Old North Columbus

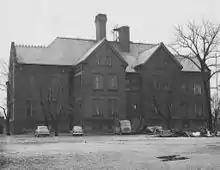
Medary Elementary School

Medary Avenue Elementary School, located at 2500 Medary Avenue, was built in 1892 by David Riebel, who was hired as the first Columbus Public Schools architect in 1893. The impressive three-story masonry building was built in the Richardsonian Romanesque style of architecture, which was a popular style for many public buildings throughout the late 19th century and early 20th century. Medary Elementary School closed in 2007 and the building has served as the home for the Bridgeway Academy, formerly Helping Hands Center for Special Needs, since 2008.